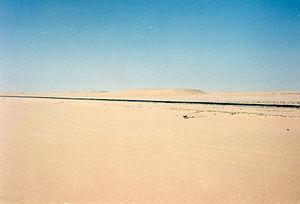
La province d'Aousserd est une subdivision à dominante rurale de la région administrative marocaine d'Dakhla-Oued Ed Dahab. Son chef-lieu est la commune rurale de Bir Gandouz.
La route nationale 3 ou N3 est une route nationale qui relie Dakhla à Aousserd.